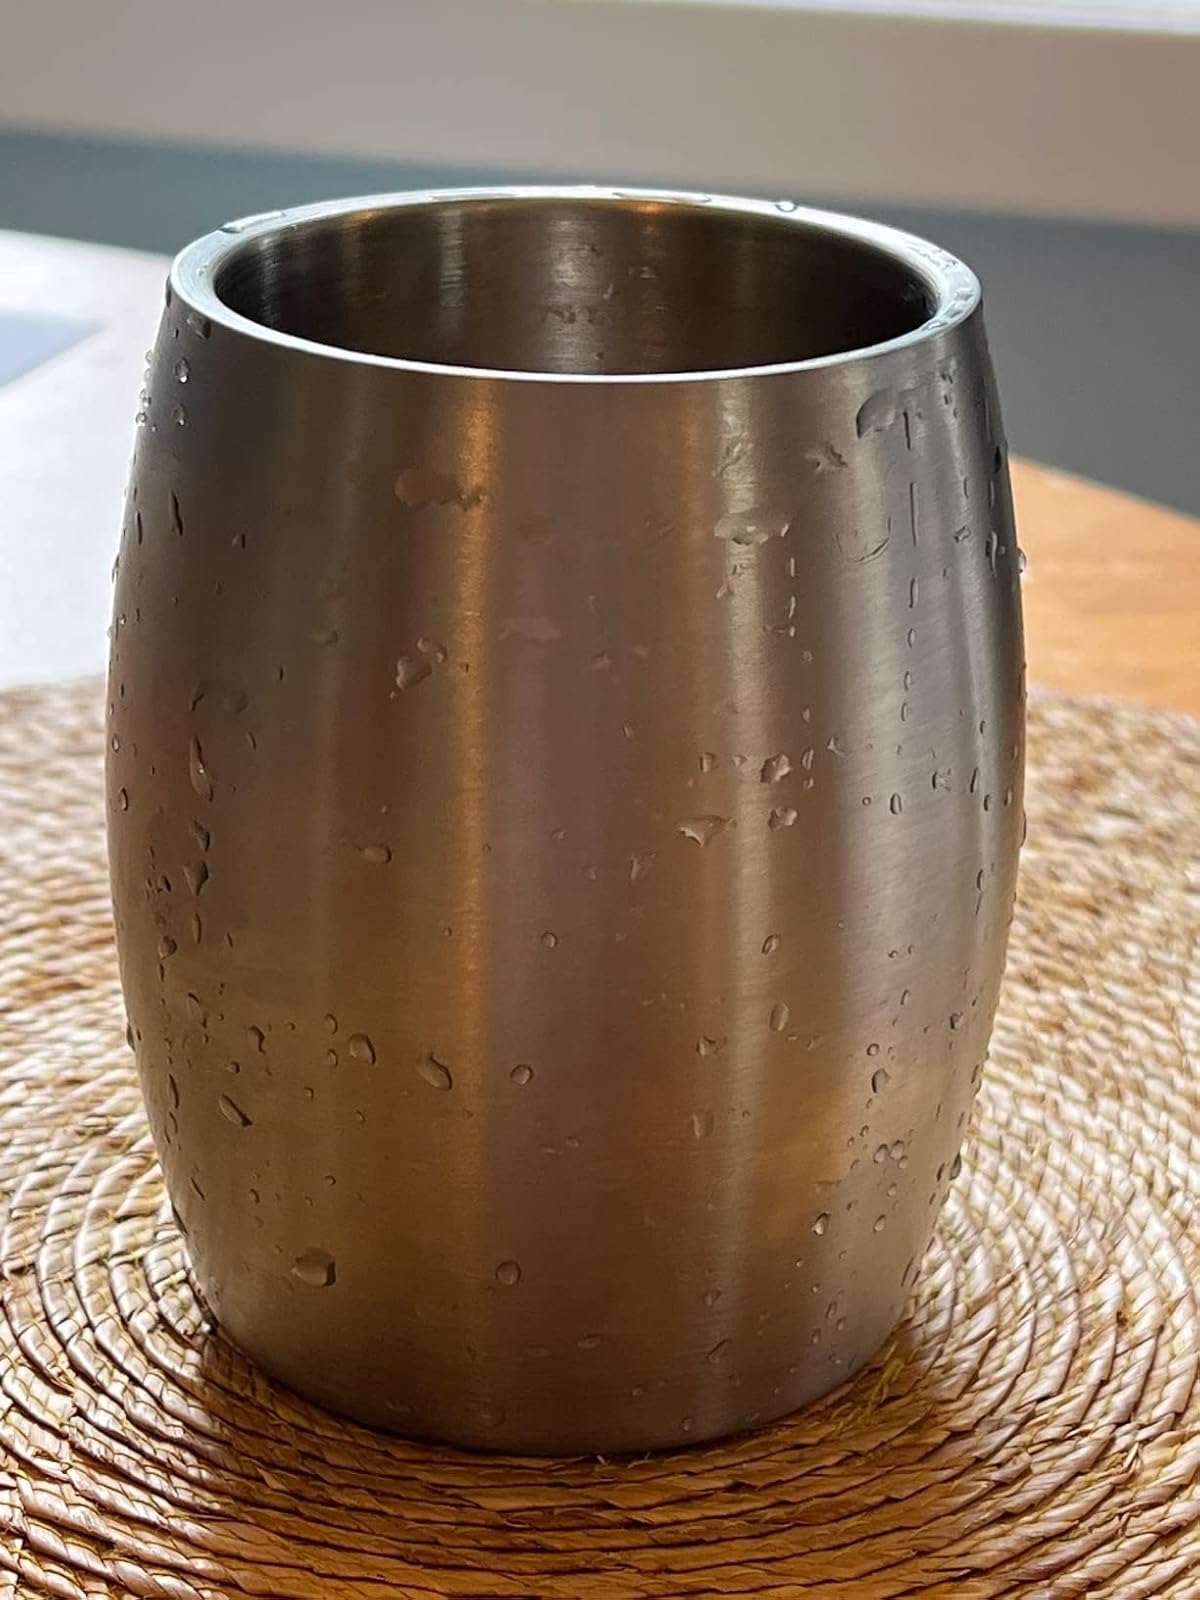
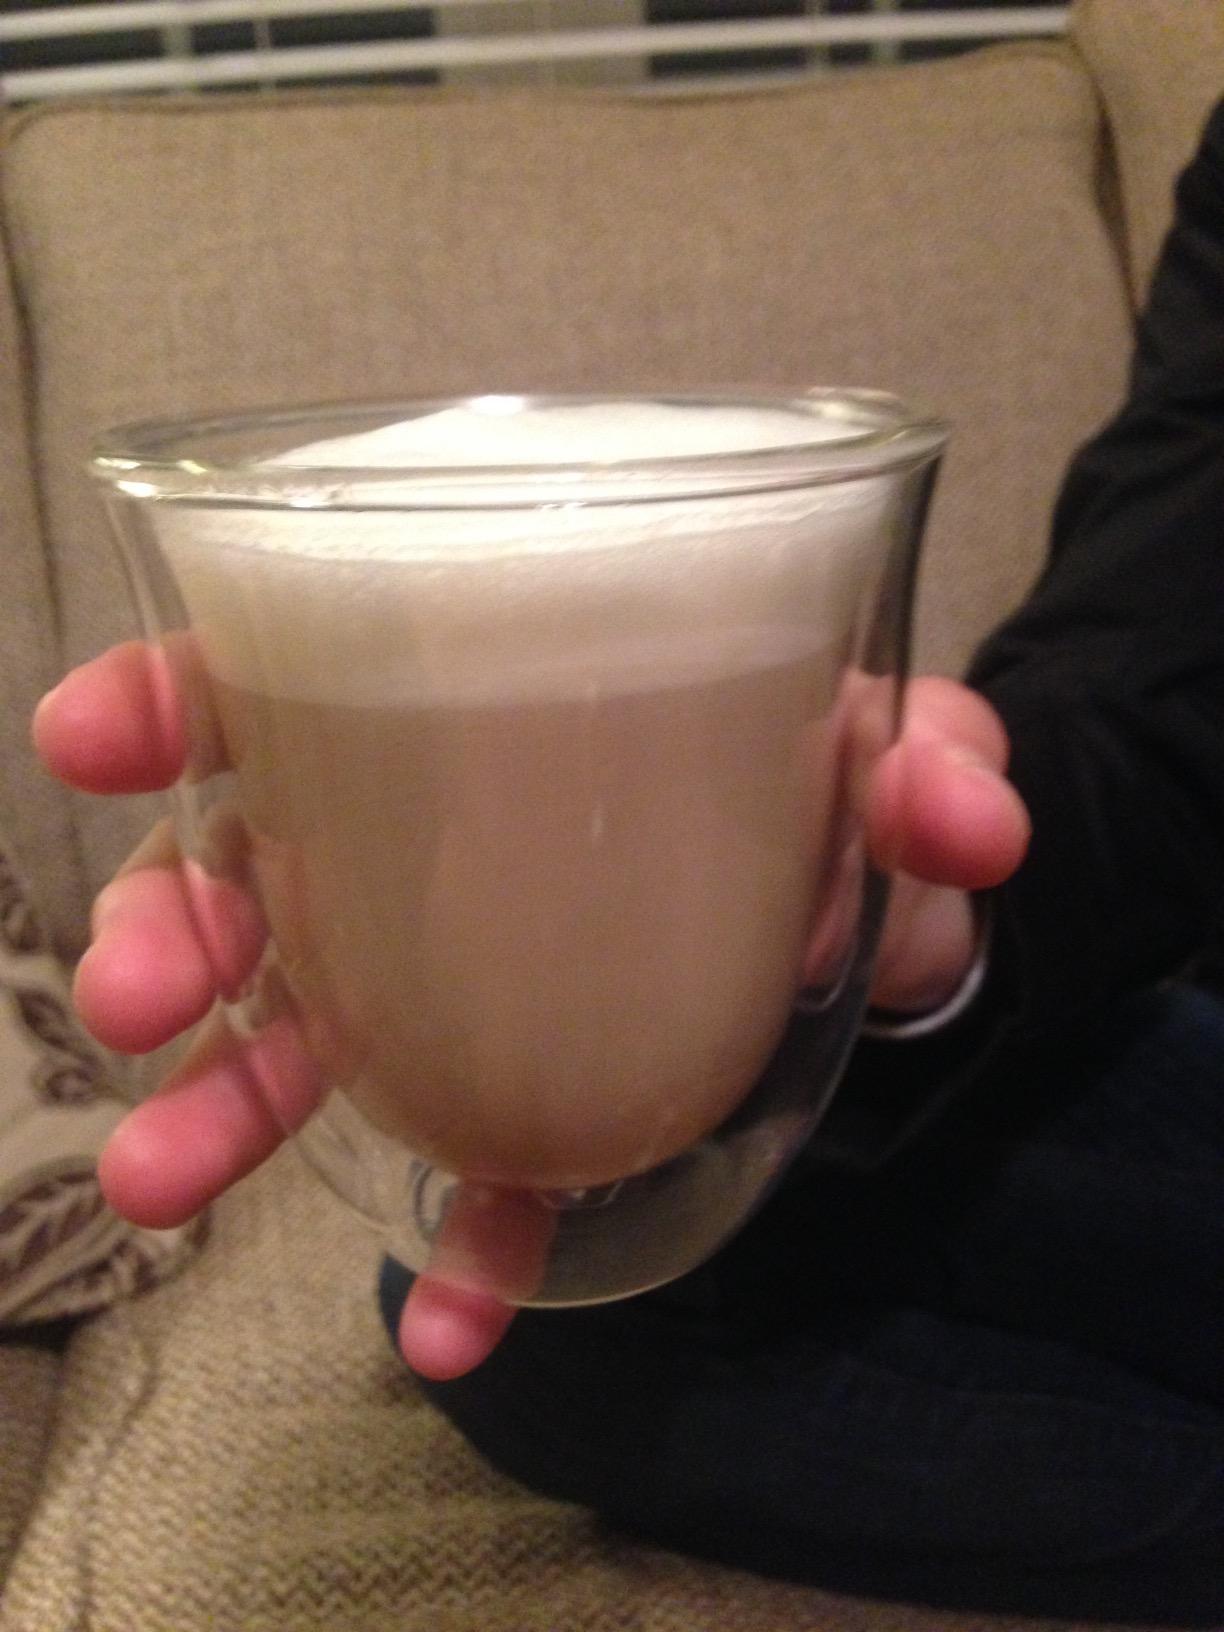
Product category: items_mug
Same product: no